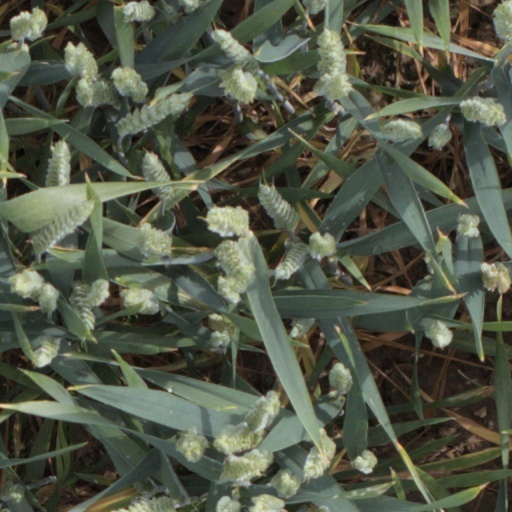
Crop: wheat